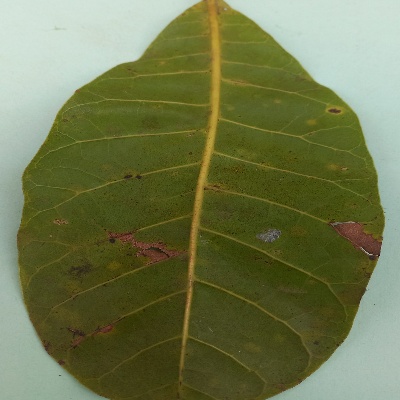
Crop: Cashew
Condition: anthracnose